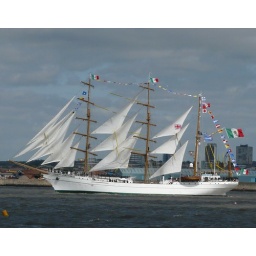
One of the few ships in sail on the day of departure.